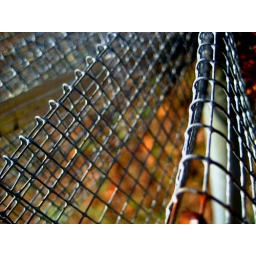
Squirrel baffle on bird house in Batsto, Wharton State Forest, NJ.